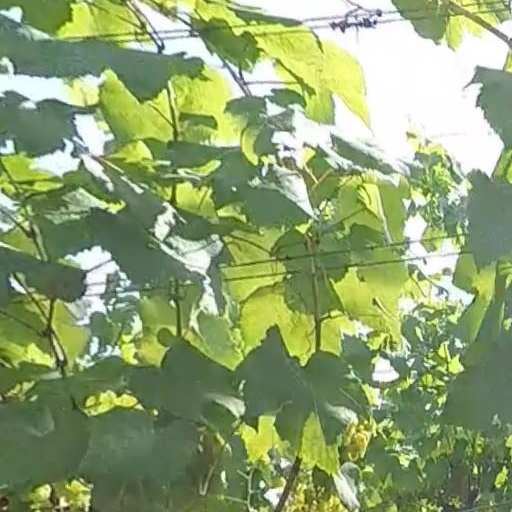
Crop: grape